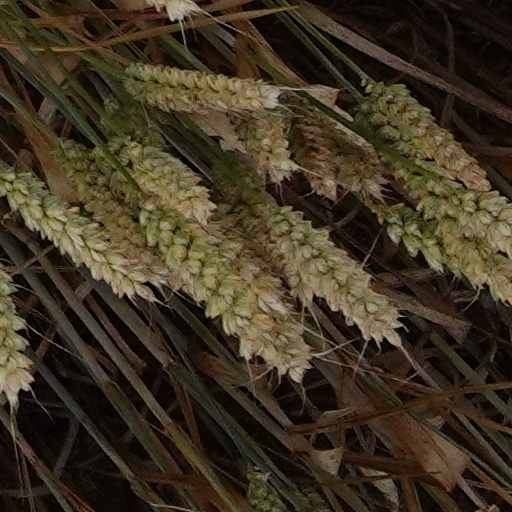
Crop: wheat